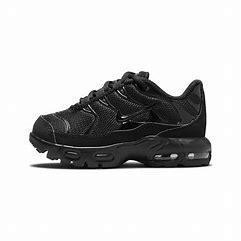
Brand: Nike
Model: Tuned 1 Essential